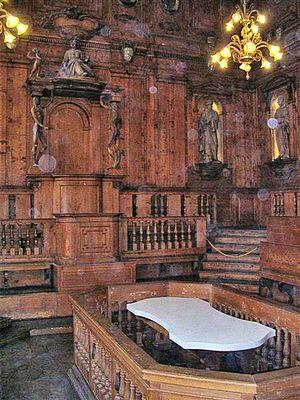
Ercole Lelli est un anatomiste, un sculpteur et un peintre italien du XVIIIᵉ siècle actif à la fin du baroque en Italie du Nord, essentiellement à Bologne, Padoue et Plaisance.
Le Palazzo dell'Archiginnasio est un édifice de style Renaissance datant du XVIᵉ siècle situé à Bologne en Émilie-Romagne, Italie du nord.